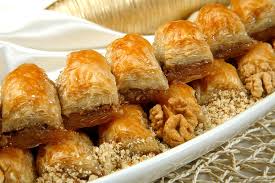
Yemek: baklava